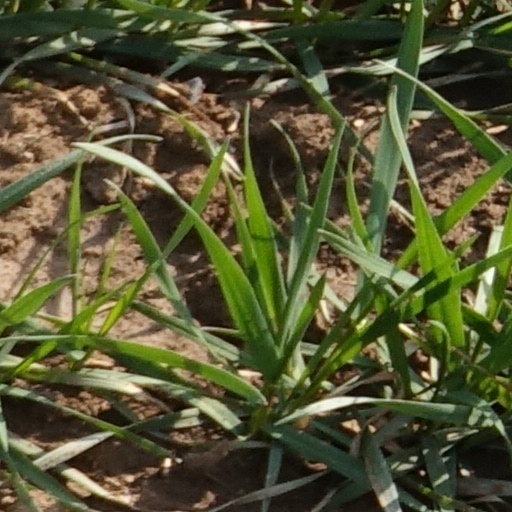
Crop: wheat